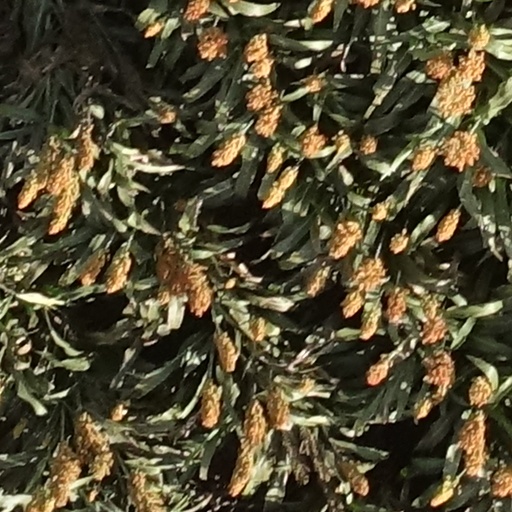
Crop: sorghum